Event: Nepal Earthquake
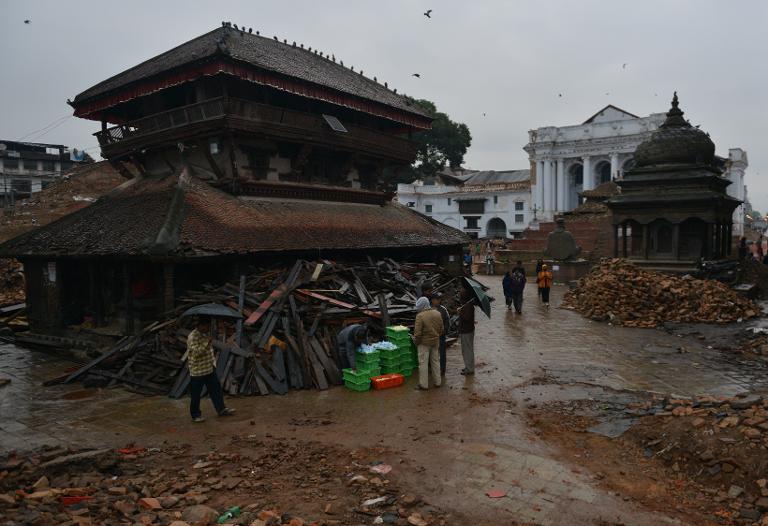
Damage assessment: damage